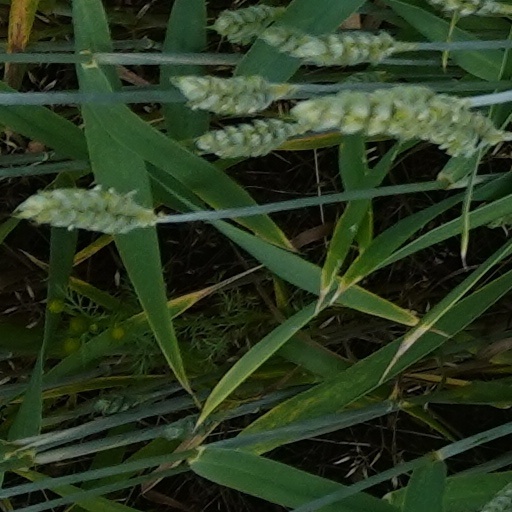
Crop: wheat